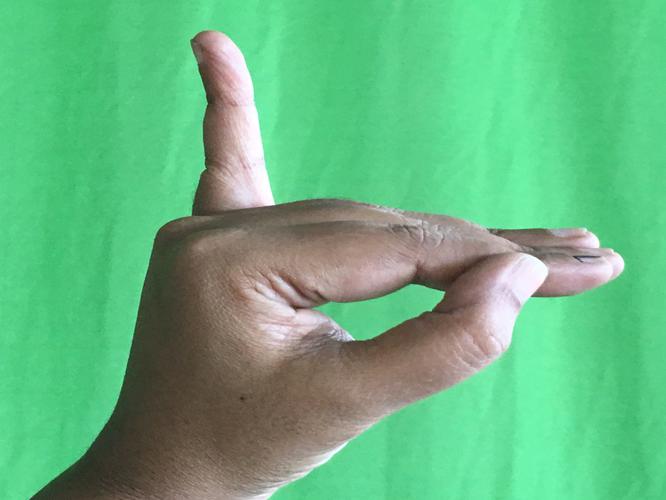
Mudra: Hamsapaksha
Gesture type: double_hand